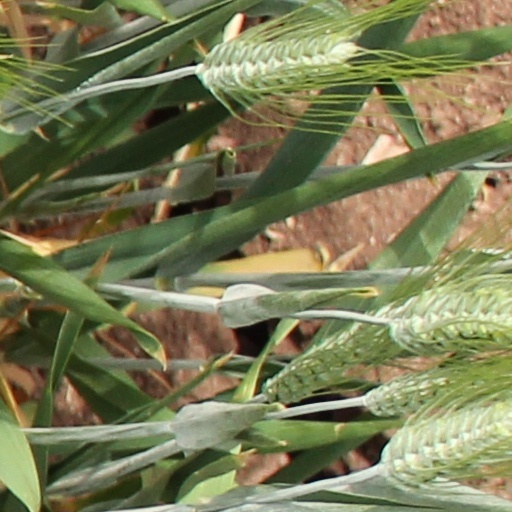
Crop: wheat